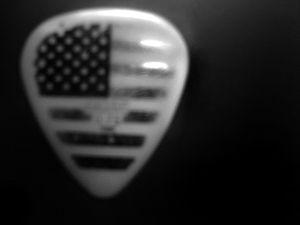
Un médiator pour la guitare avec le drapeau de les EE.UU.